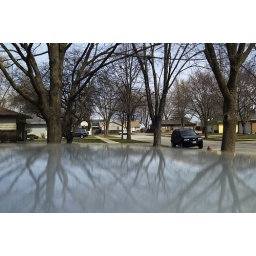
The refection of these trees in the roof of my car the reflection makes them seem like roots of the trees themselves.